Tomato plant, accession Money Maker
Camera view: bottom (45 deg); turntable rotation: 60 degrees
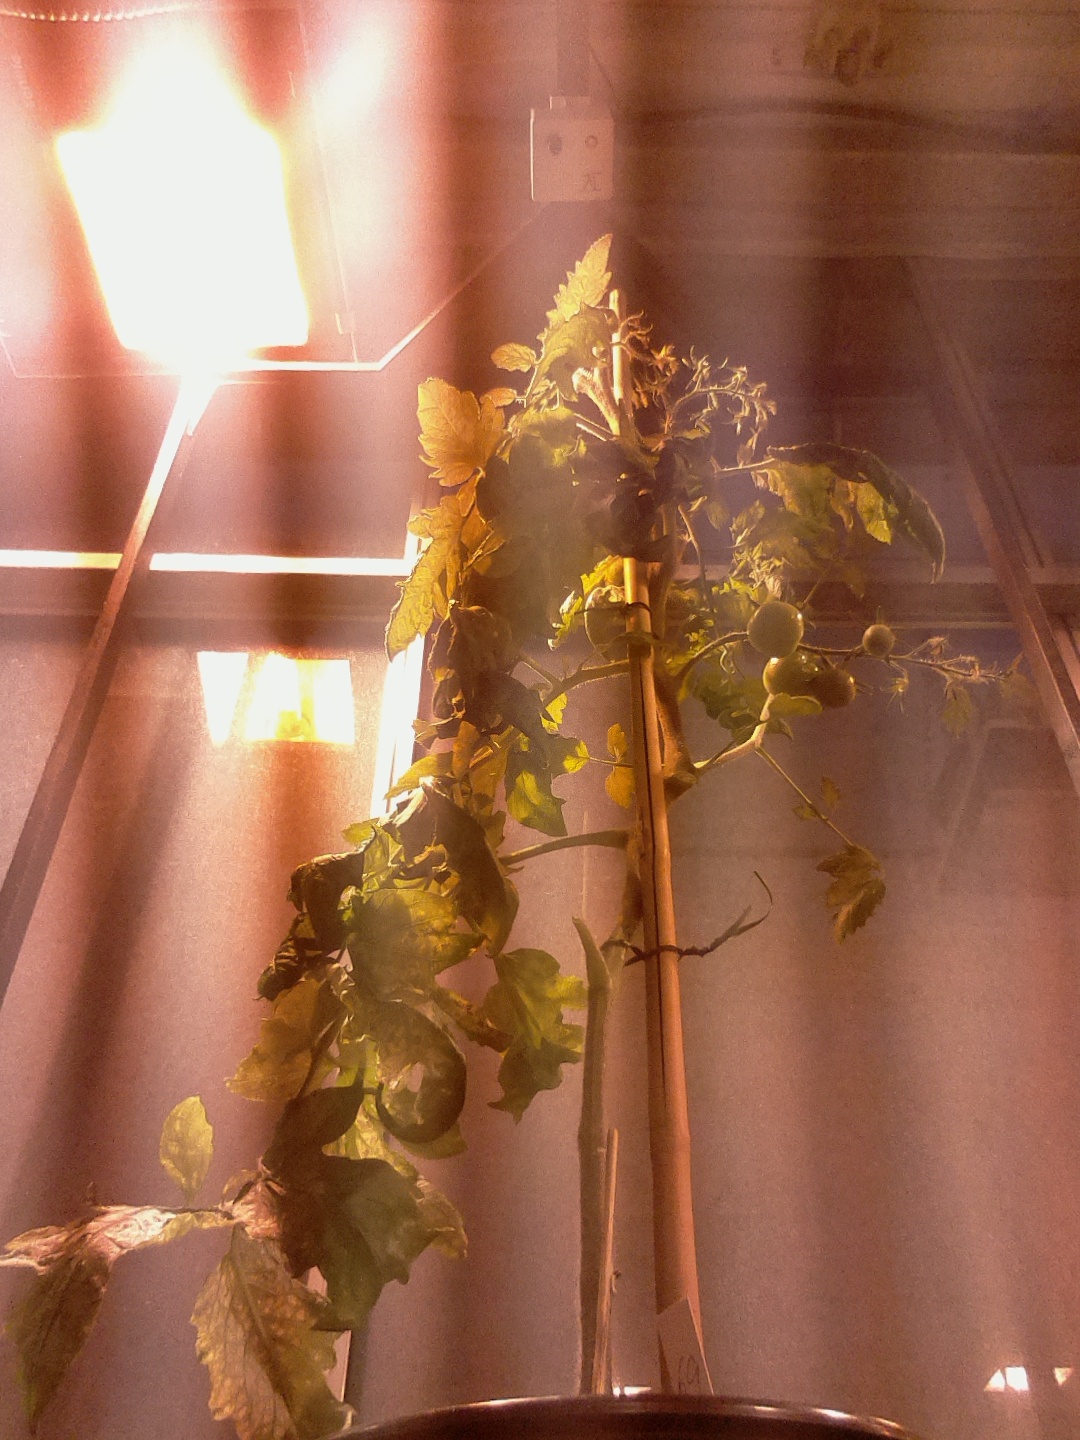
BBCH growth stage 74: 40%-50% of final fruit size